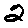
Label: 2